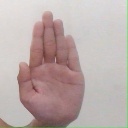
अक्षर: ध